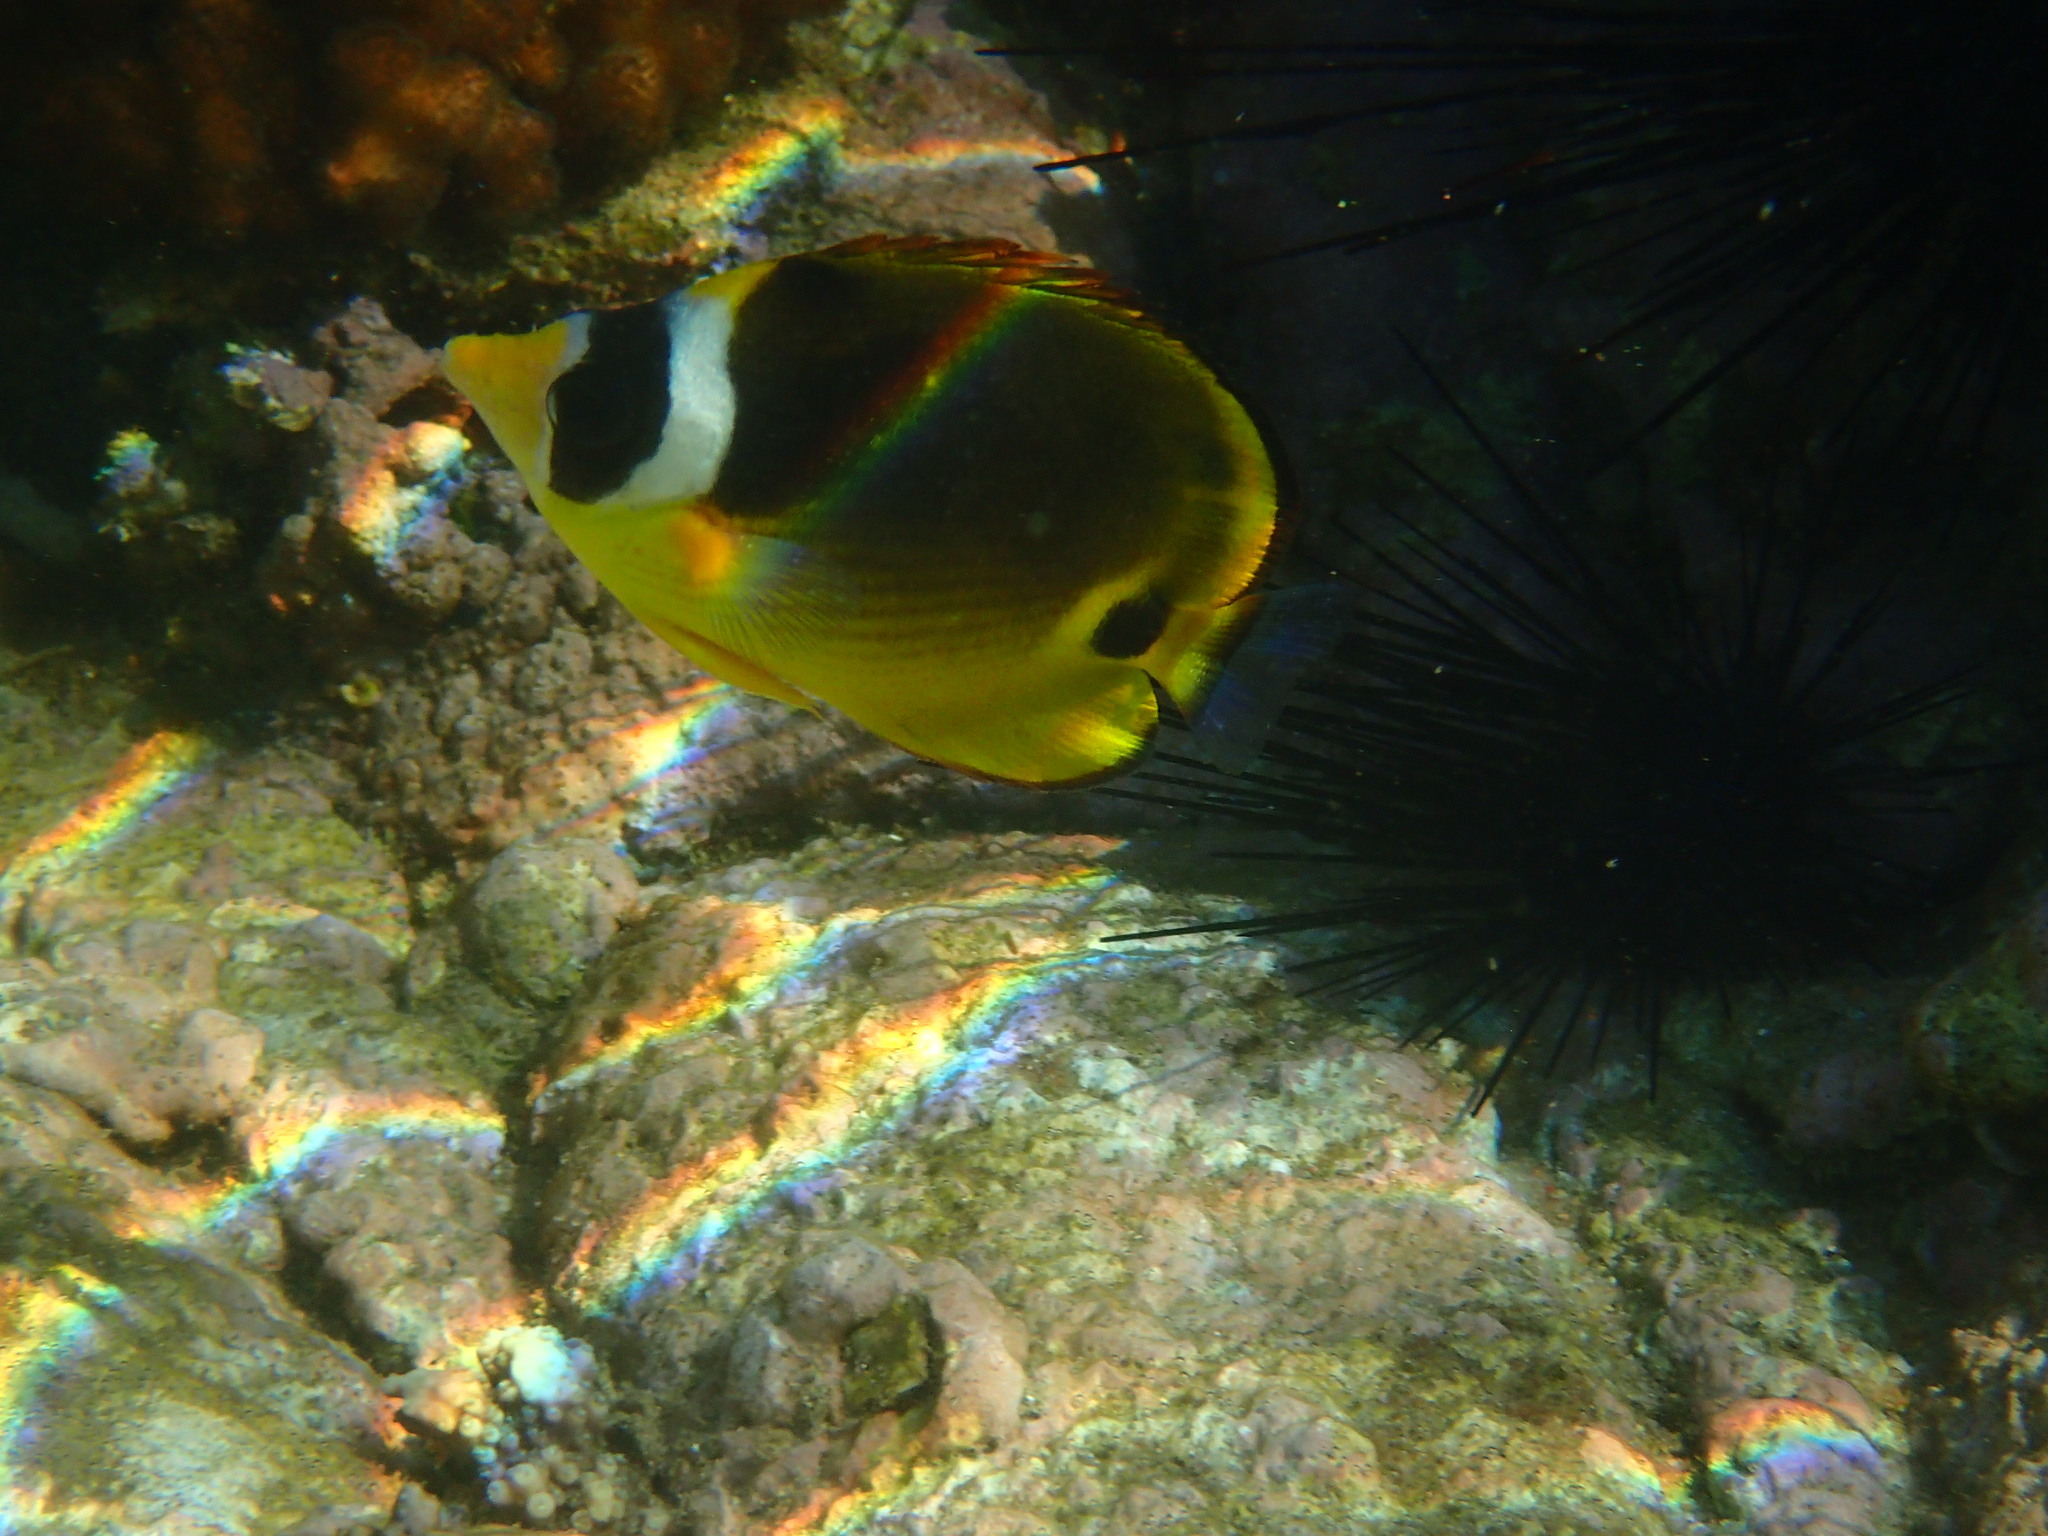
Chaetodon lunula (Raccoon Butterflyfish)